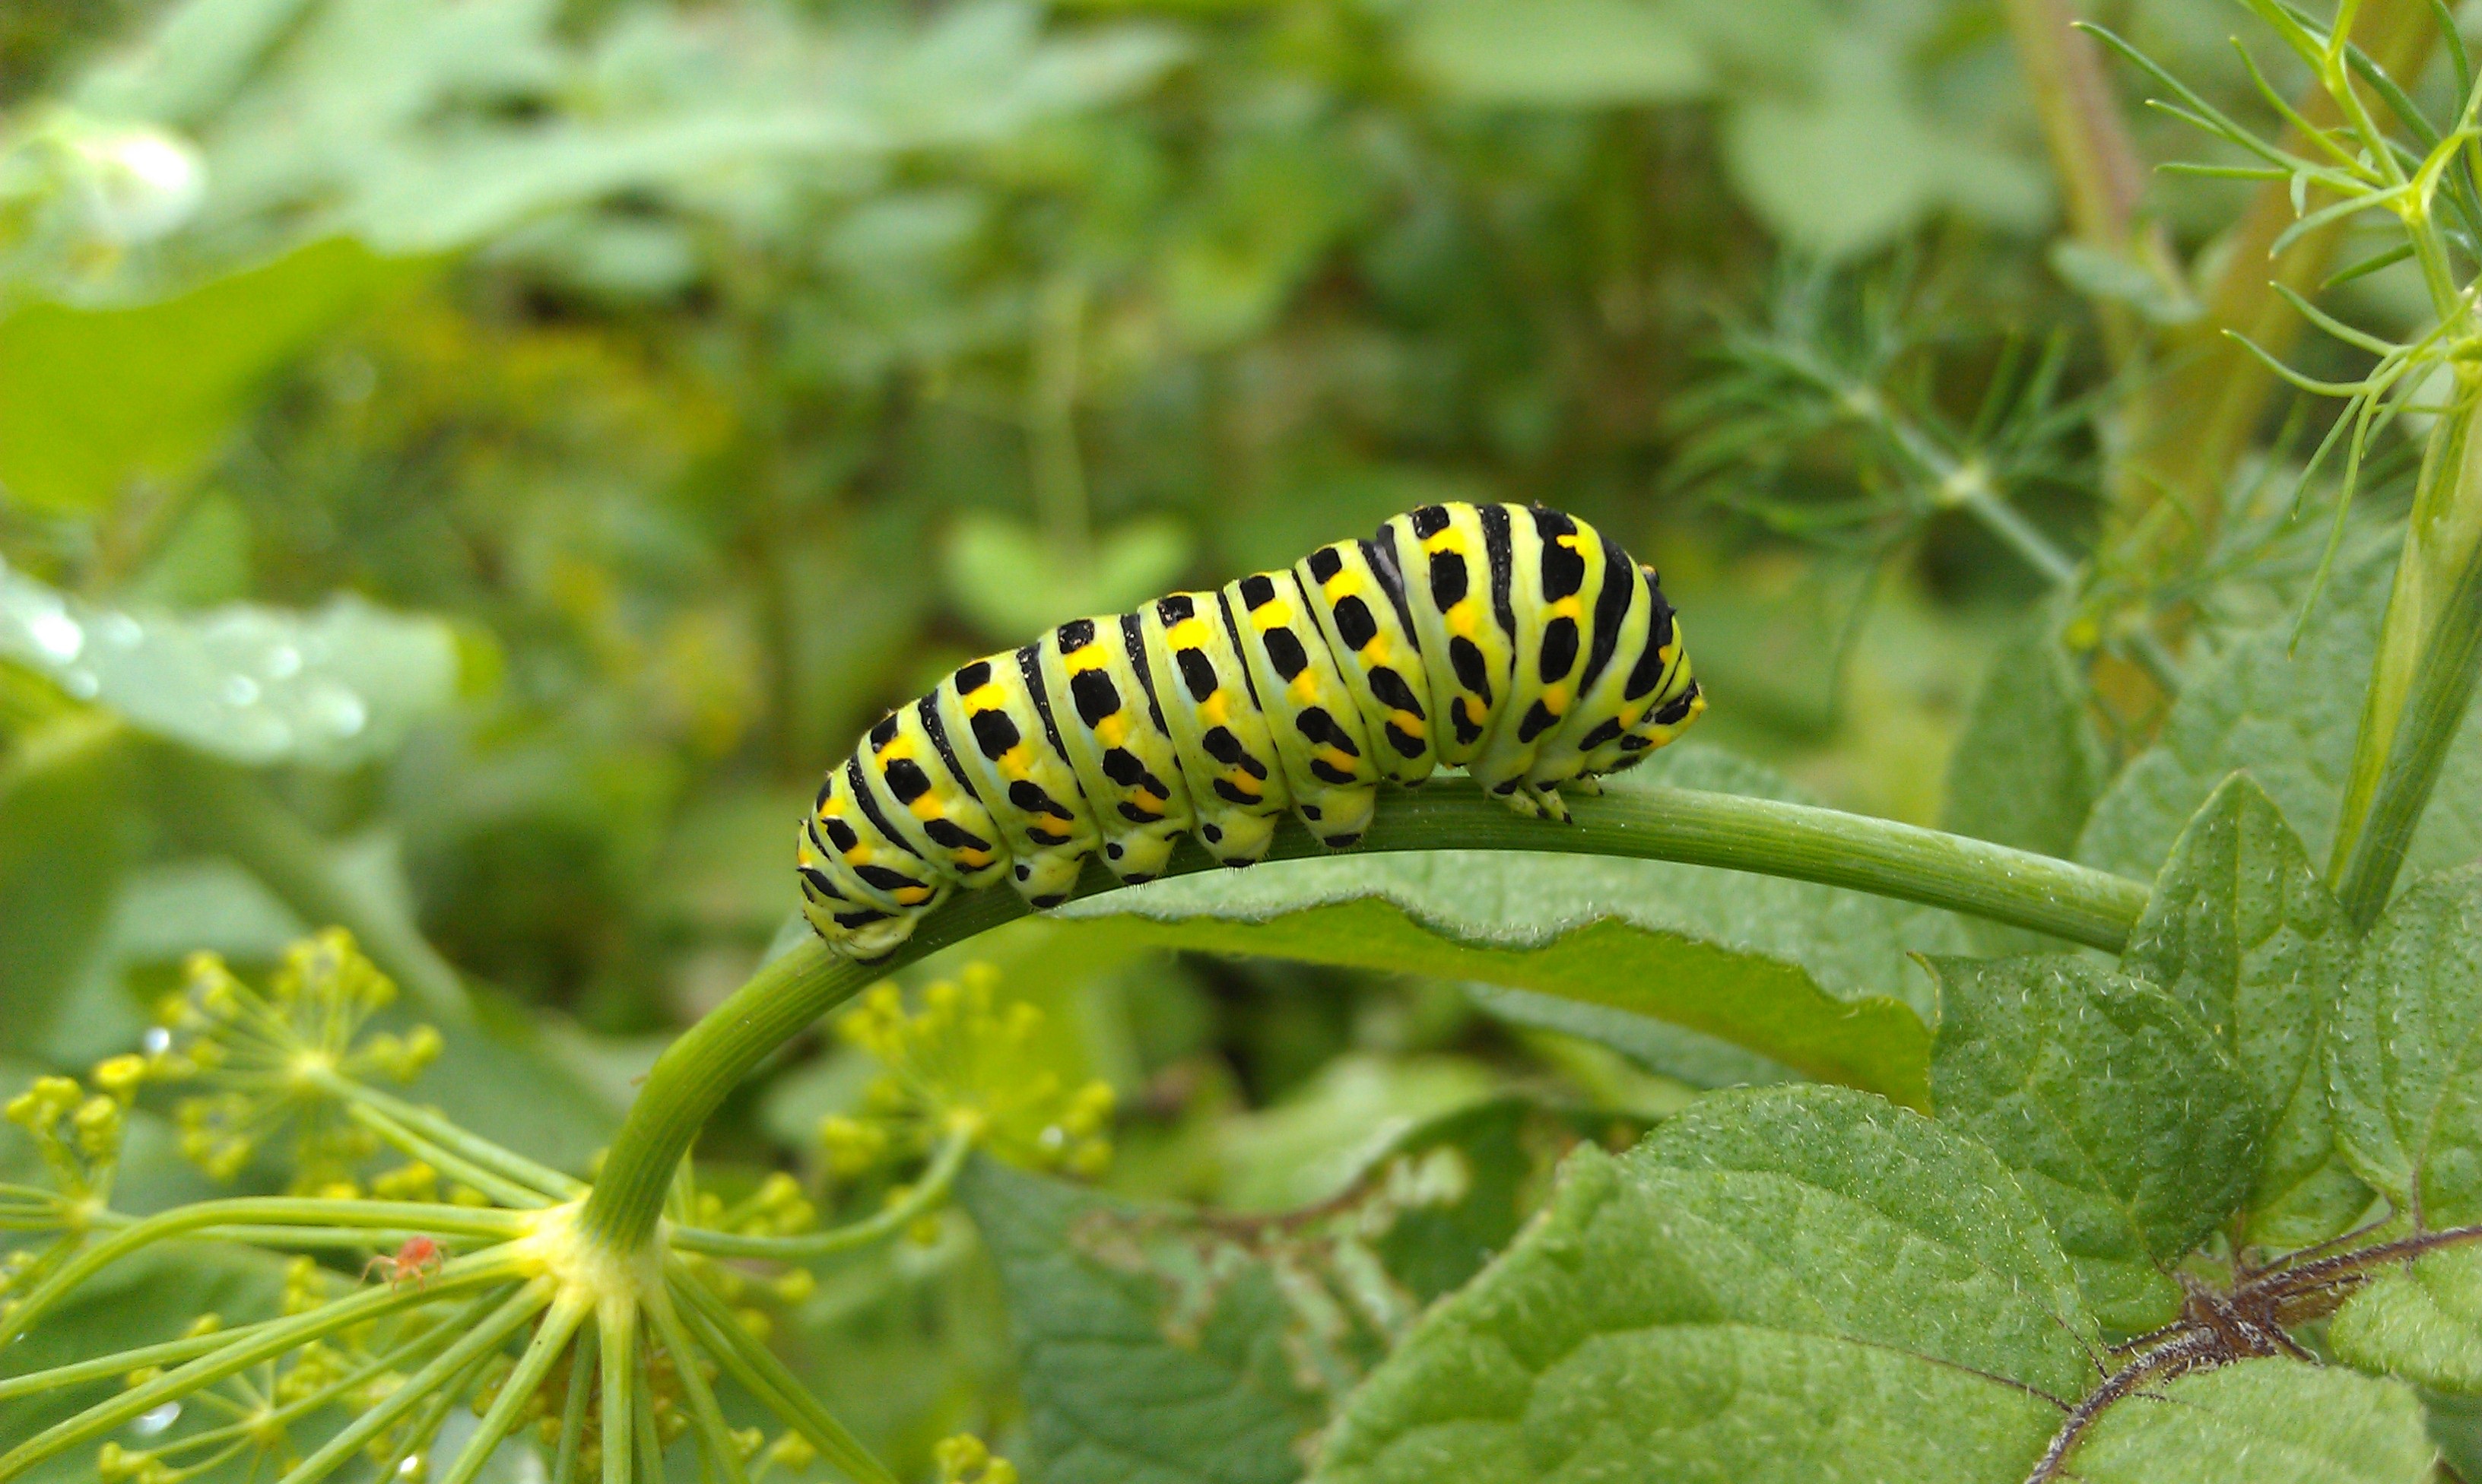
nature, plant, leaf, flower, summer, wildlife, green, insect, botany, butterfly, closeup, flora, fauna, invertebrate, caterpillar, wildflower, close up, lepidoptera, larva, swallowtail, macro photography, dill, a larva of butterfly, moths and butterflies, swallowtail caterpillar